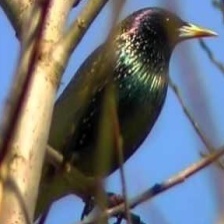
Species: COMMON STARLING
Scientific name: STURNUS VULGARIS